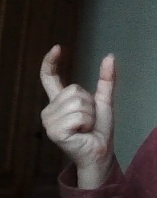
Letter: nun